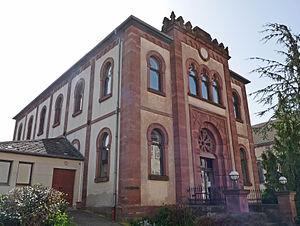
Ancienne synagogue de Niederbronn (Bas-Rhin). Terminée en 1869. Actuellement Foyer paroissial catholique. Inscrite à l'inventaire des monuments historiques.
La synagogue de Niederbronn-les-Bains est un monument historique situé à Niederbronn-les-Bains, dans le département français du Bas-Rhin.